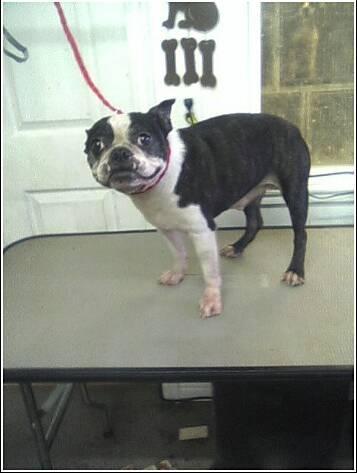
dog